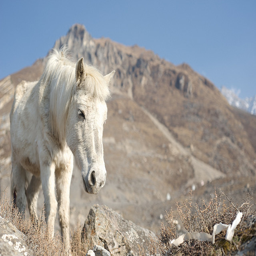
A horse that is standing in the grass.
A white horse wandering around below a mountain
A single white horse grazing on a rocky hill side.
An animal standing in the grass and rocks.
A horse looking at a rock on a mountain.